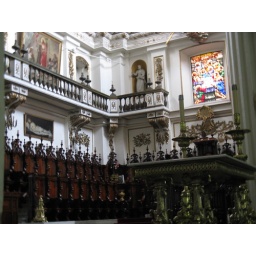
Stained glass windows in the church.